Jean-Léon Gérôme

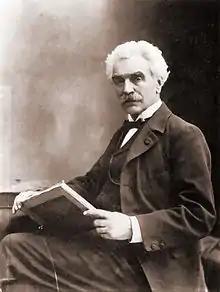
Photograph by Nadar

Jean-Léon Gérôme (11 May 1824 – 10 January 1904) was a French painter and sculptor in the style now known as academicism. His paintings were so widely reproduced that he was "arguably the world's most famous living artist by 1880." The range of his works includes historical paintings, Greek mythology, Orientalism, portraits, and other subjects. He is considered among the most important painters from the academic period and was, with Meissonier and Cabanel, one of "the three most successful artists of the Second Empire".